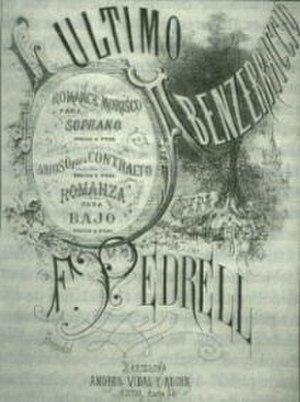
Felipe Pedrell, né le 19 février 1841 à Tortosa et mort le 19 août 1922 à Barcelone, est un musicien, compositeur et musicologue espagnol d'origine catalane.